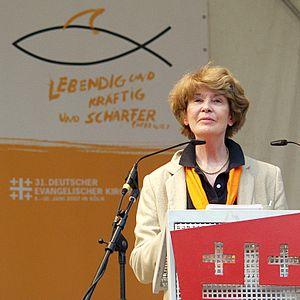
Susan George, Attac France, au ""Deutscher Evangelischer Kirchentag 2007"""